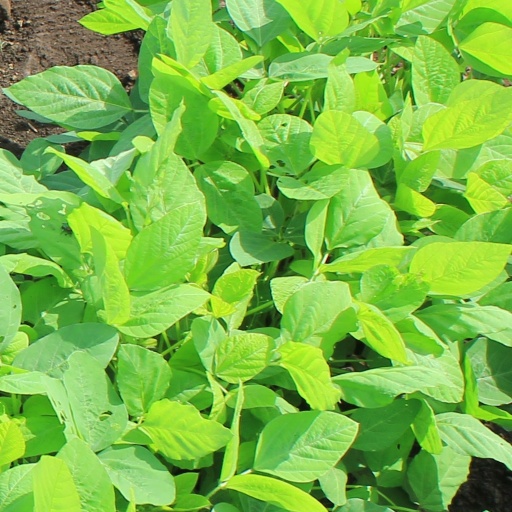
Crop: soybean